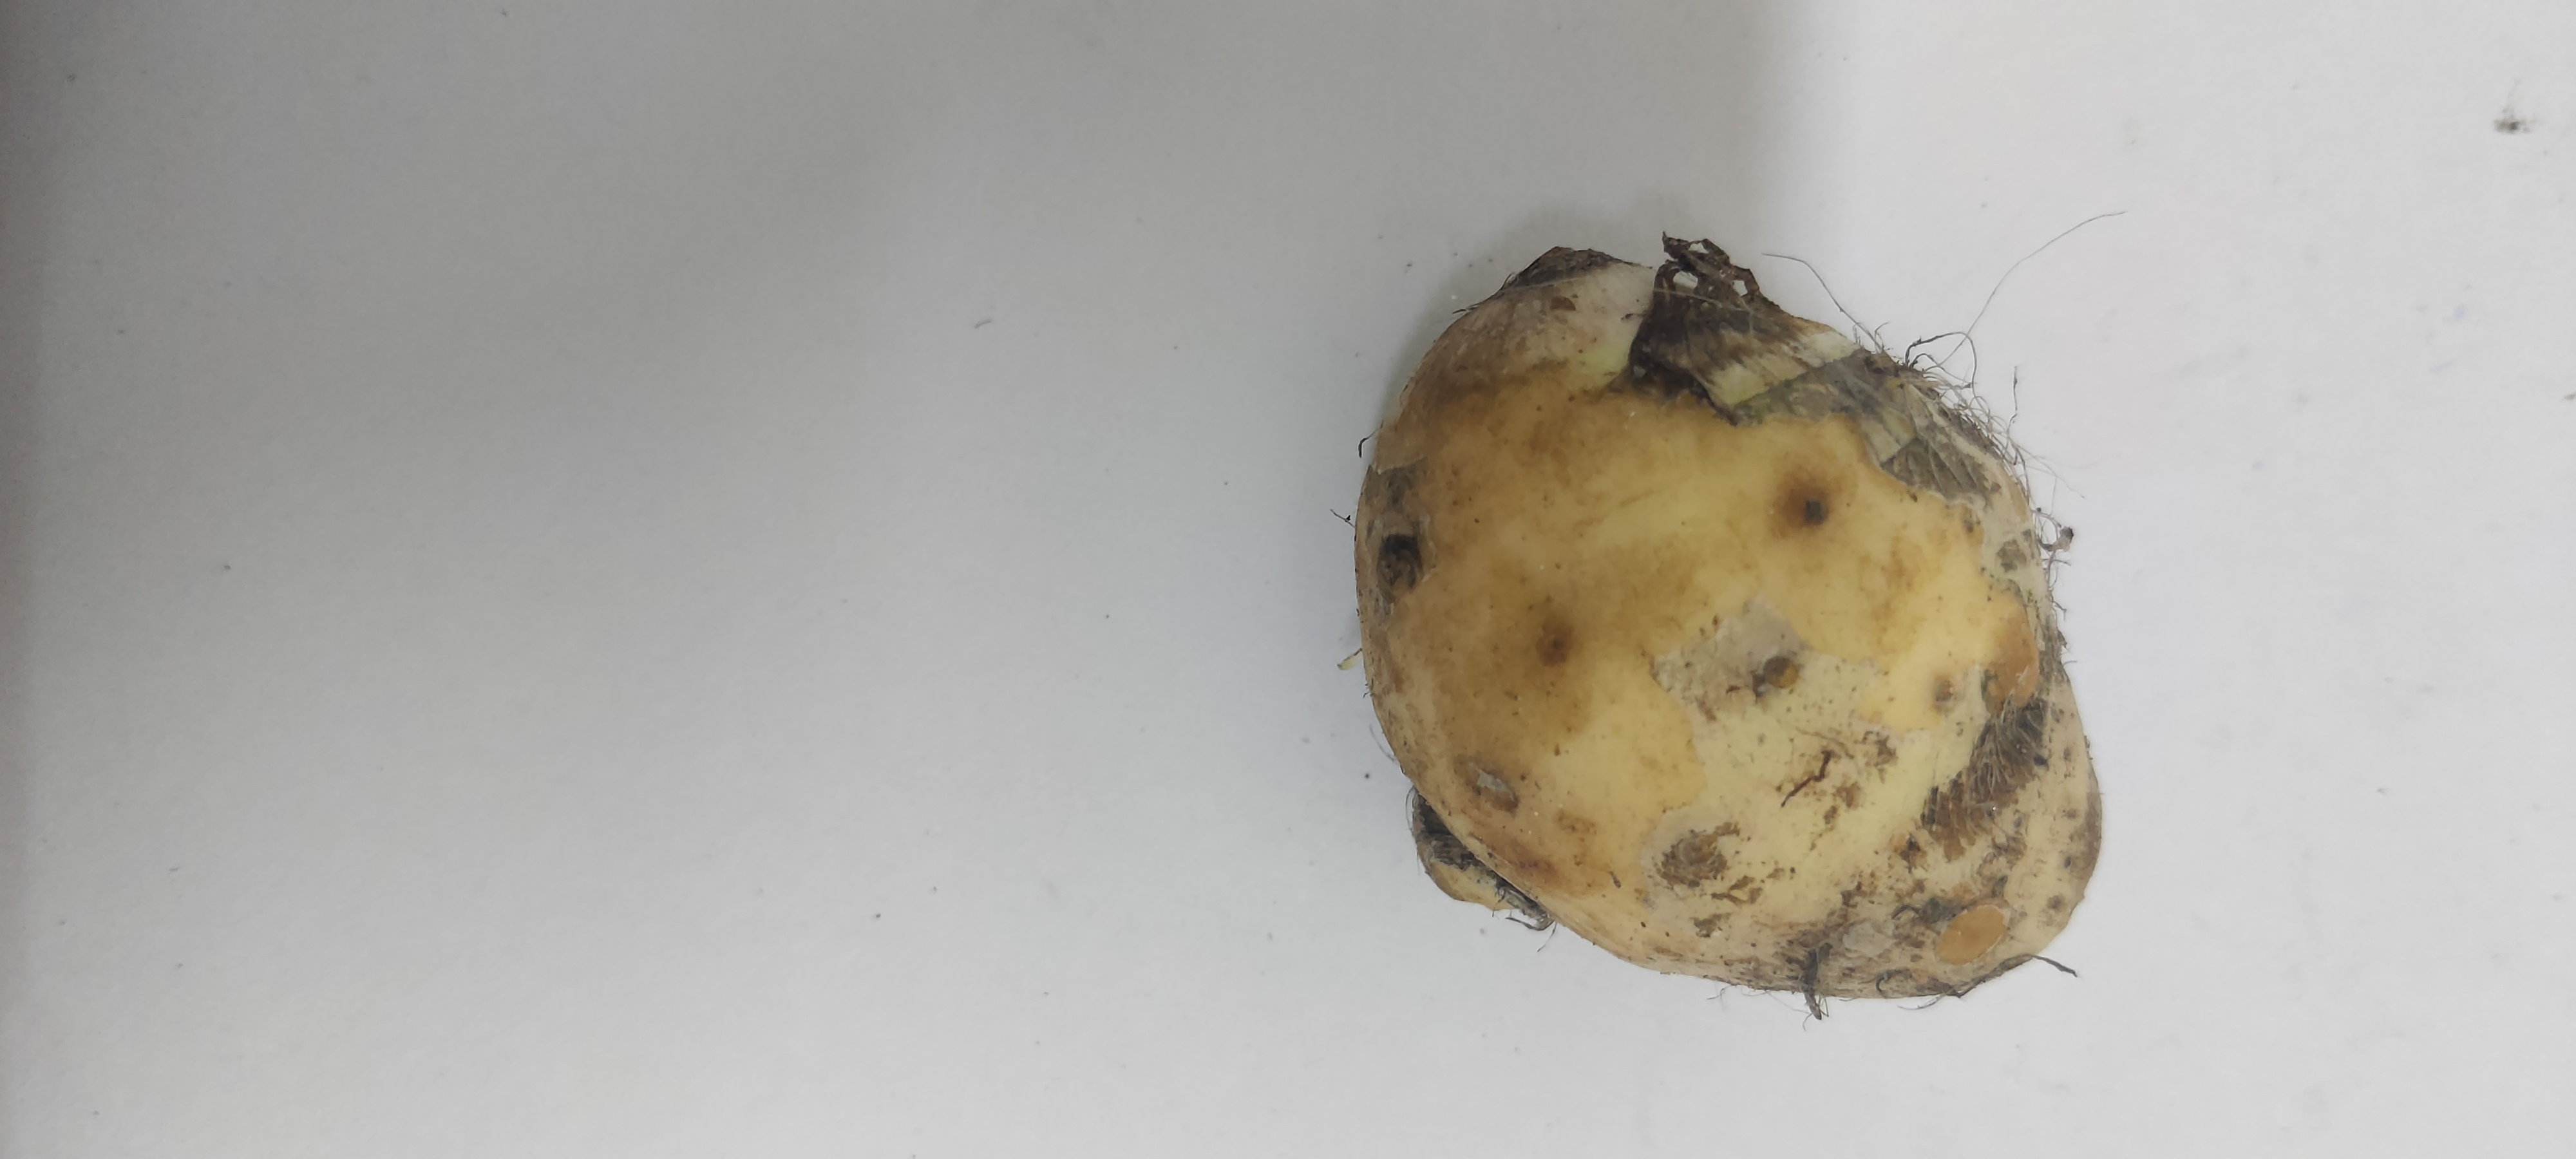
Crop: Taro root
Condition: Damaged